Shish taouk
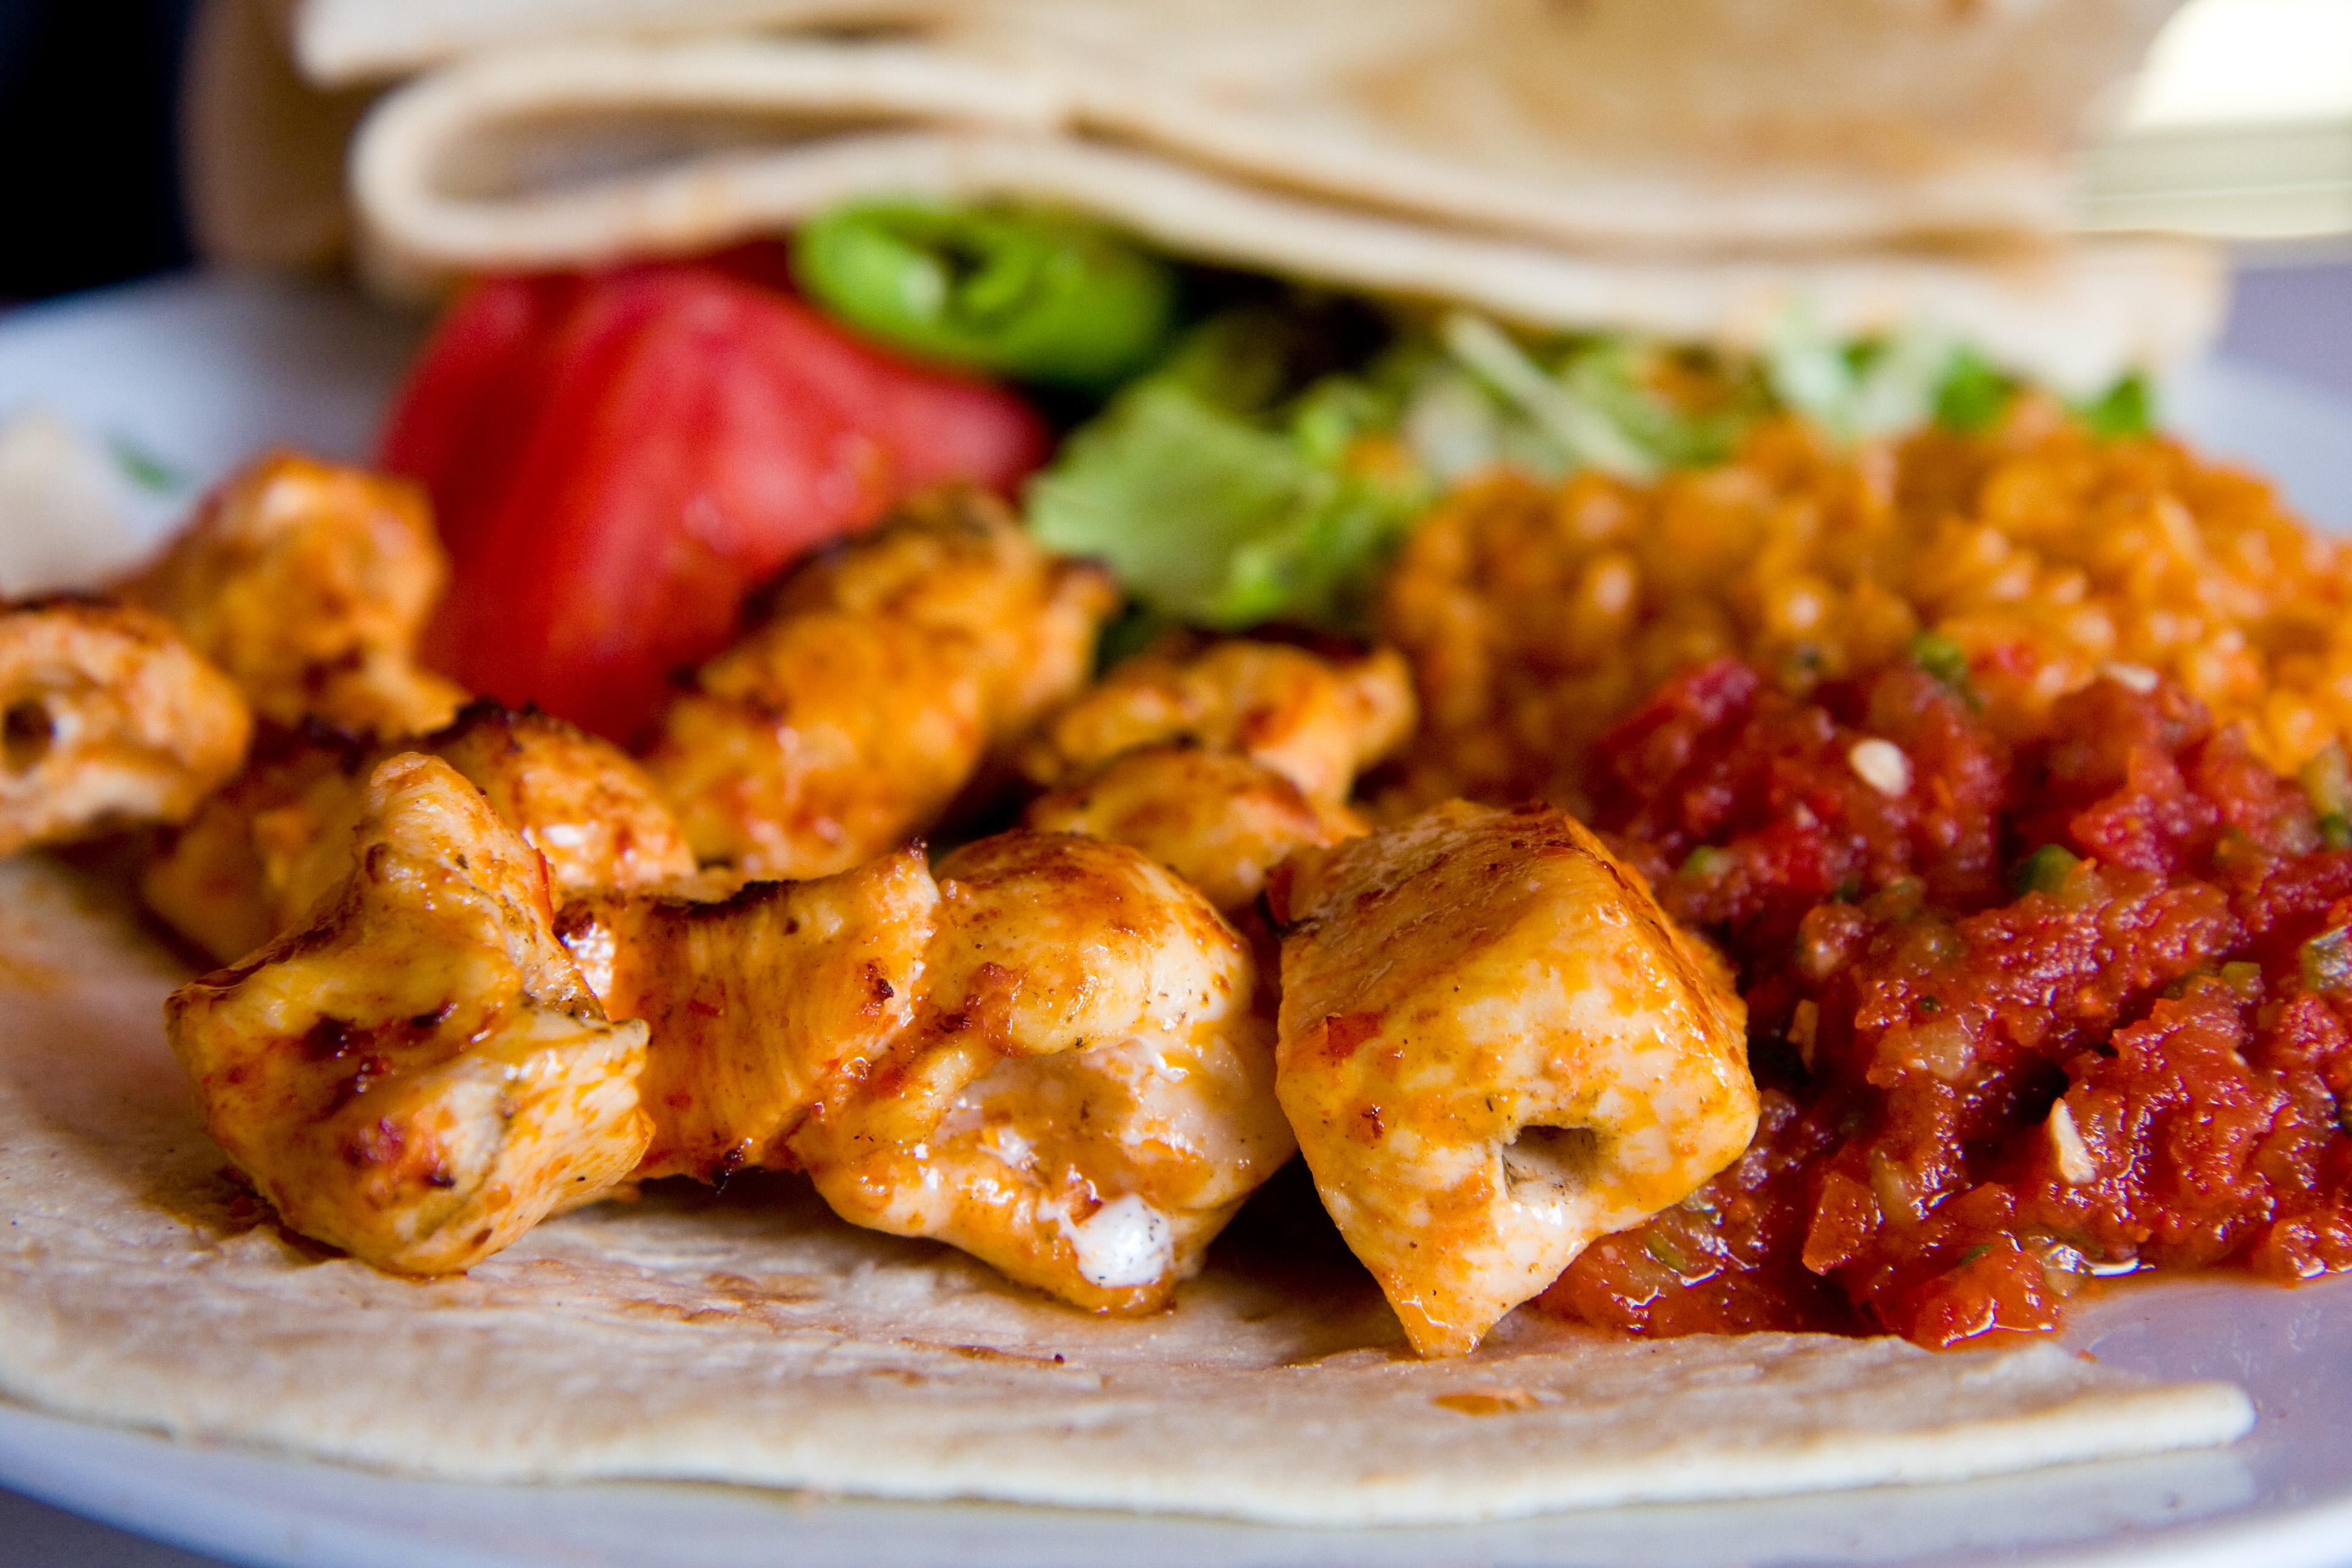
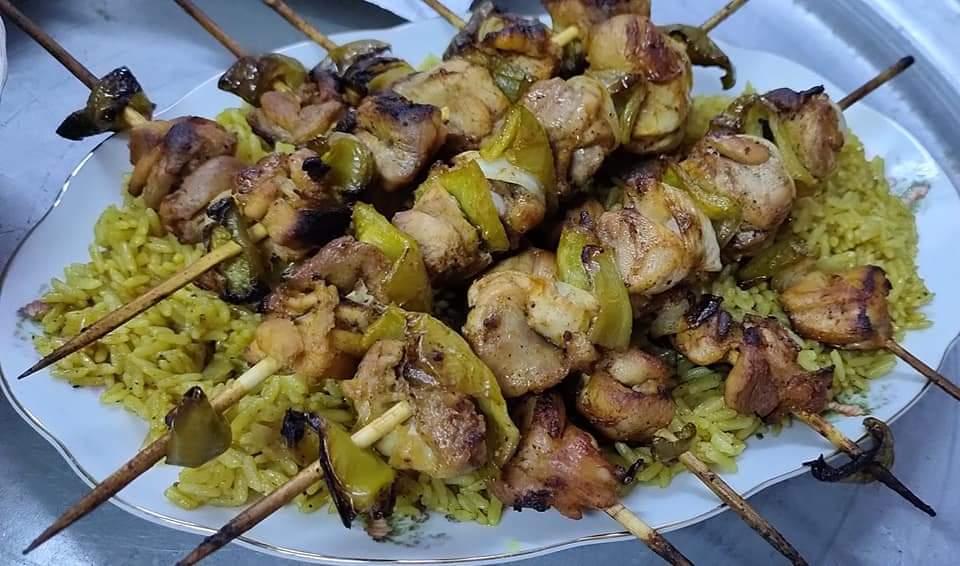
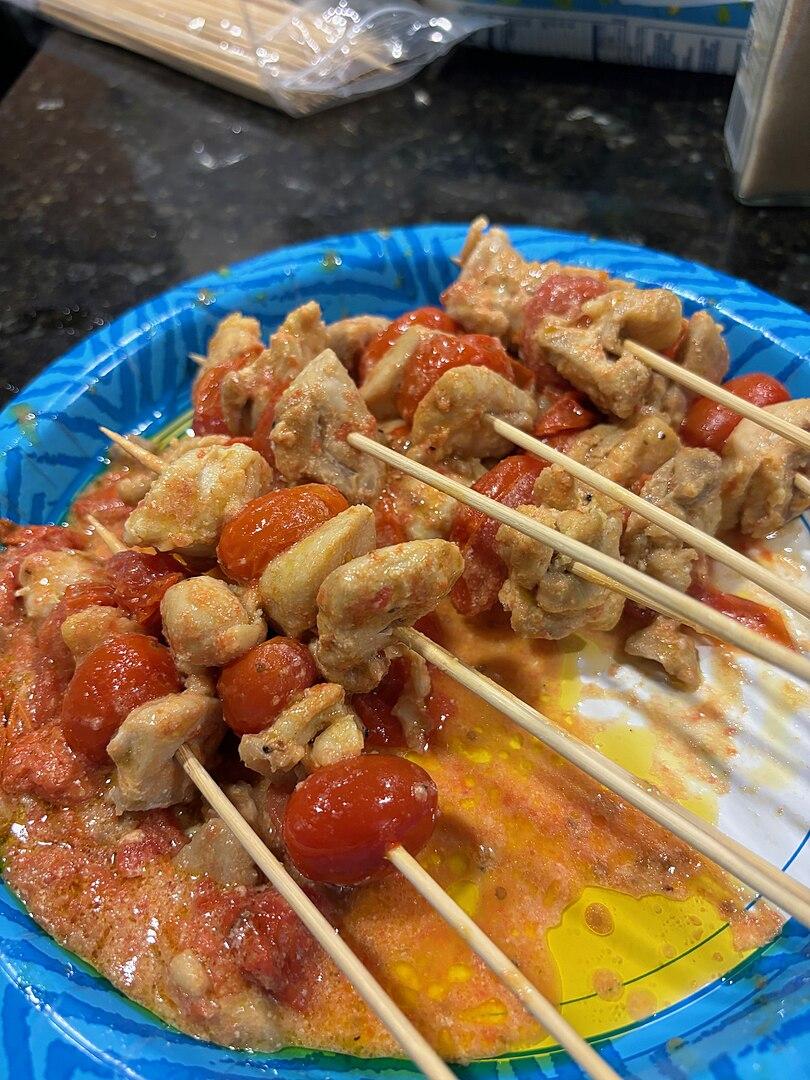
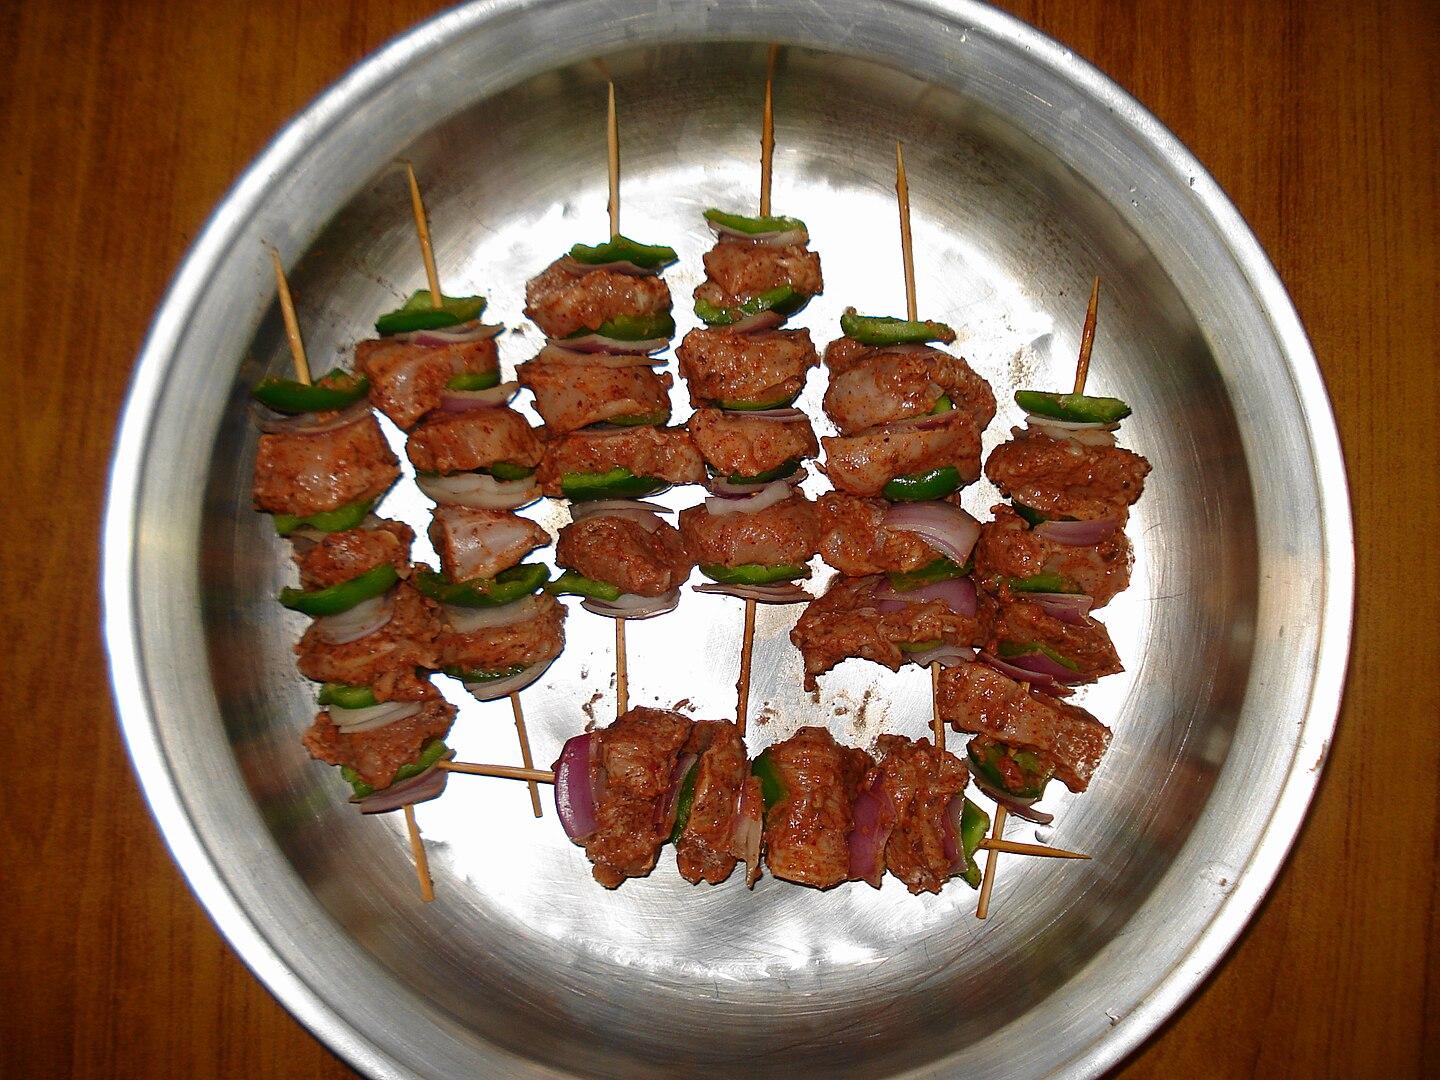
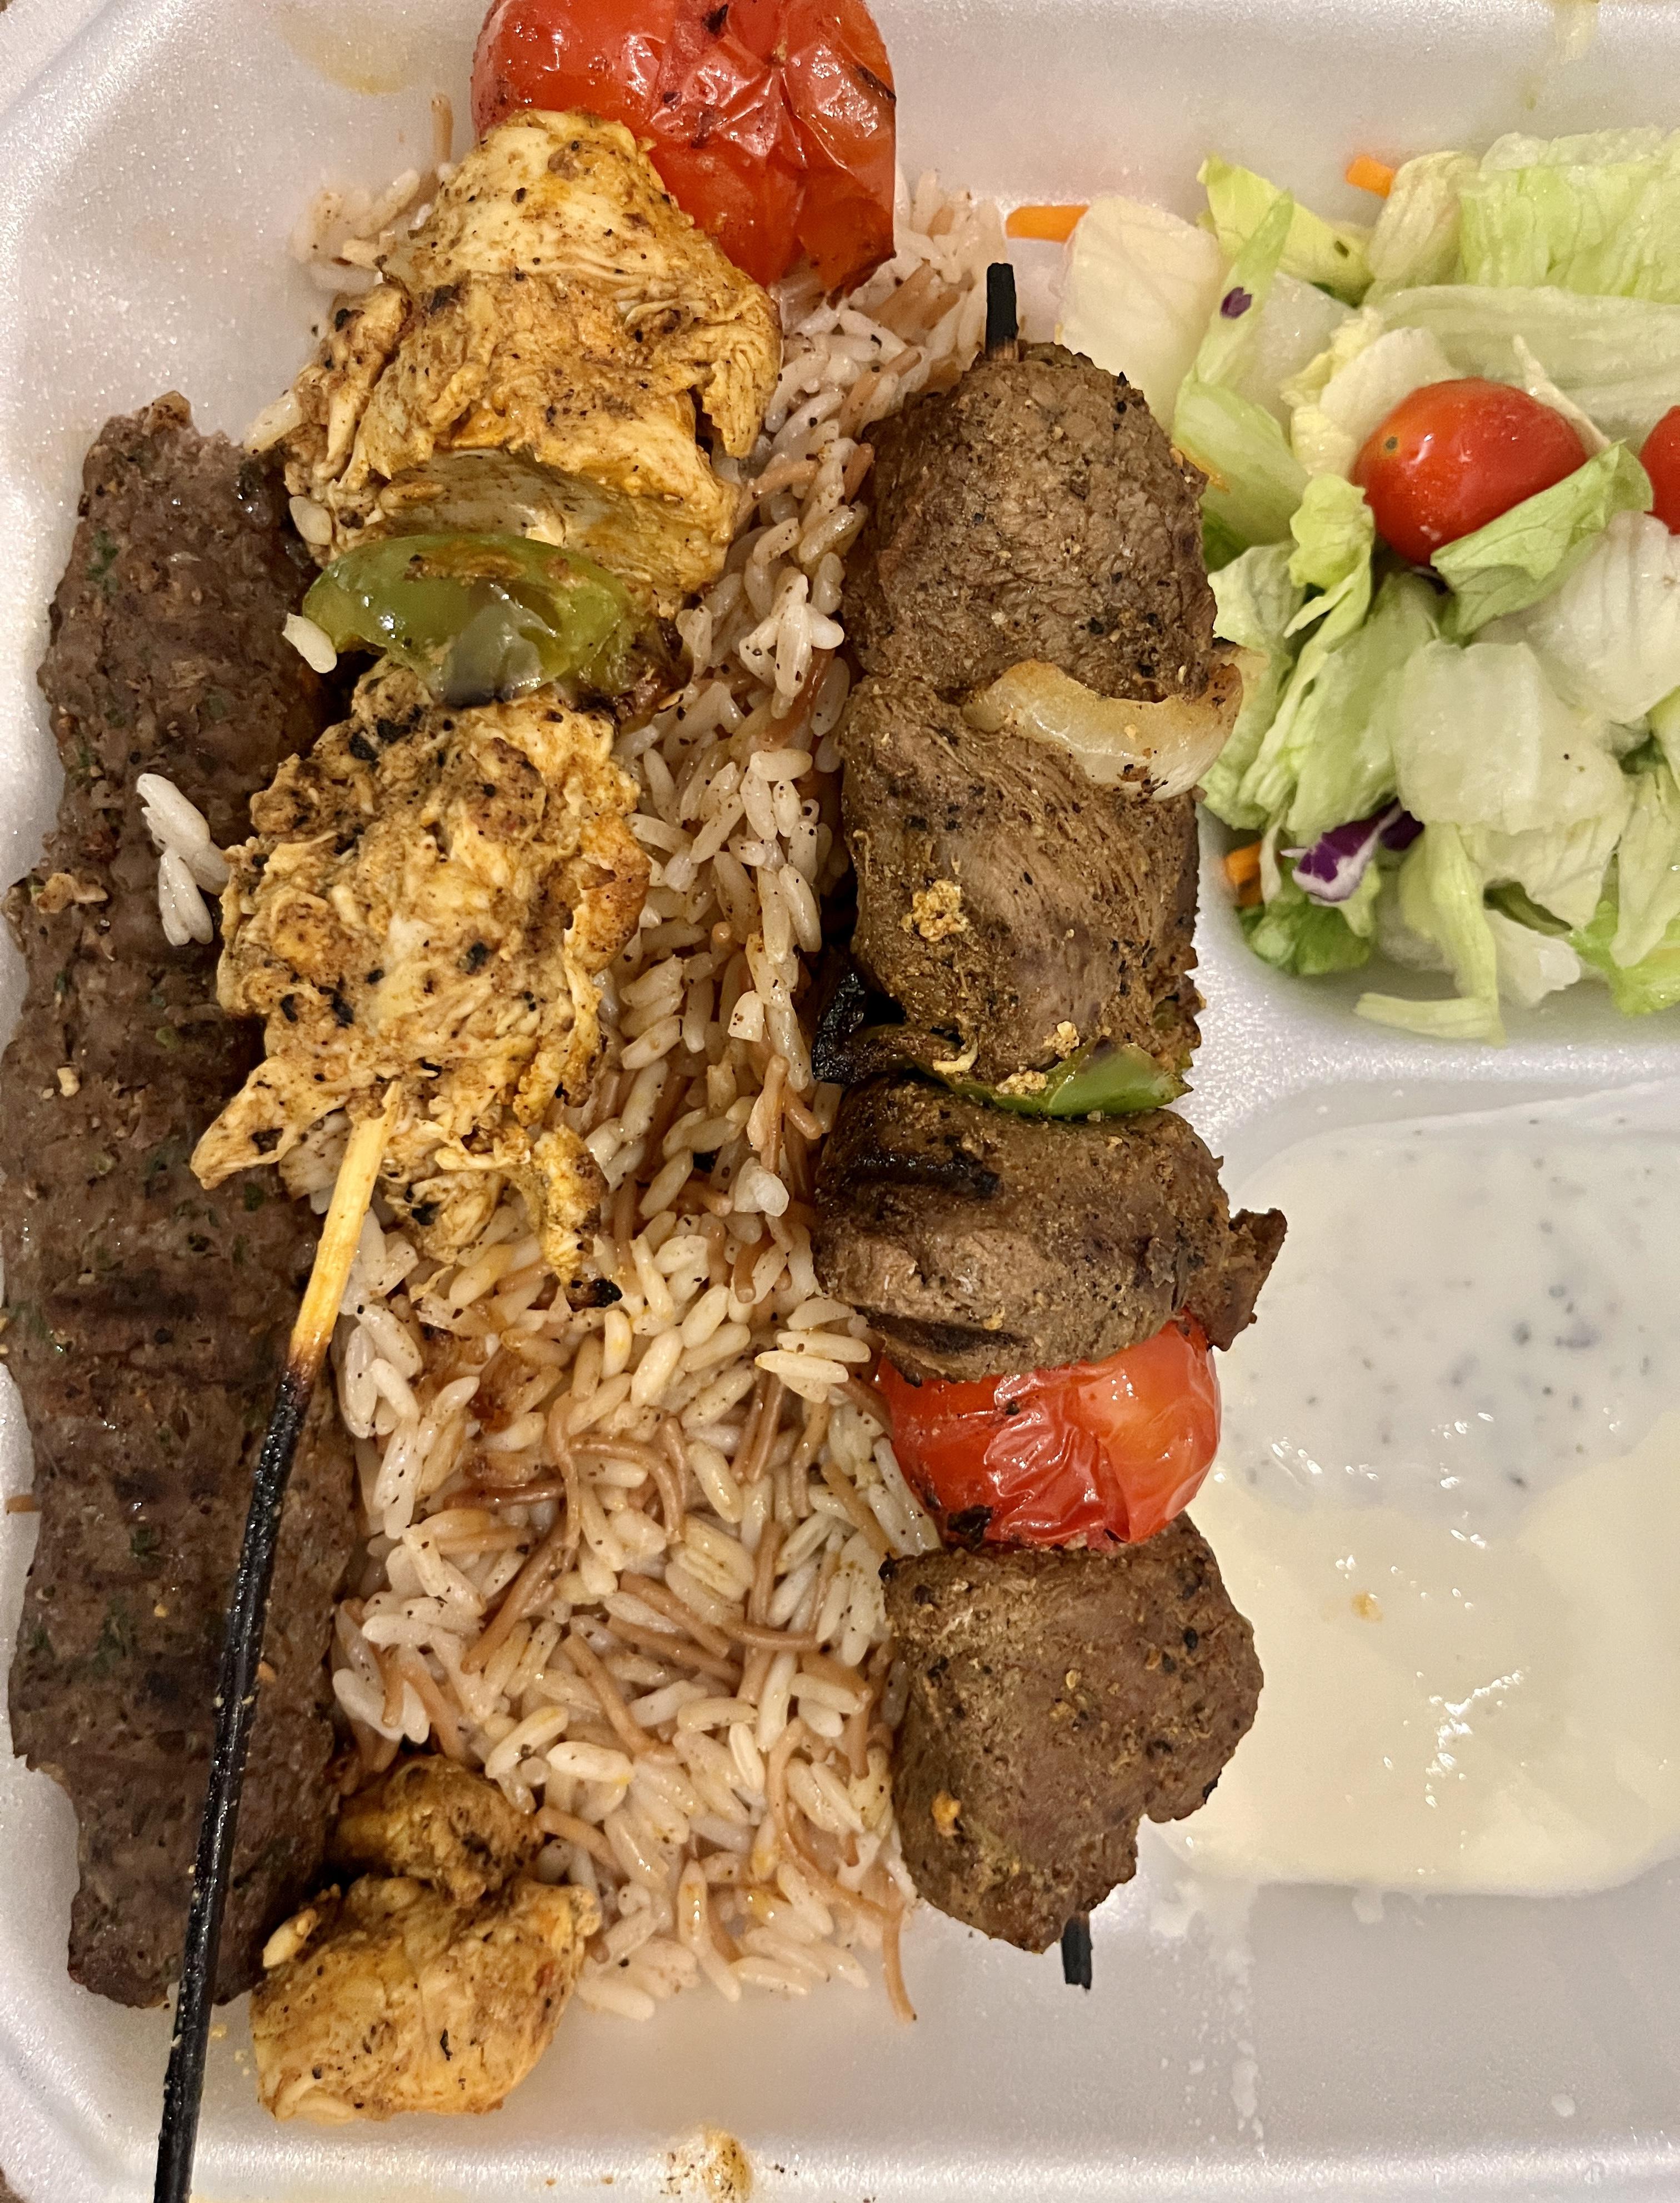
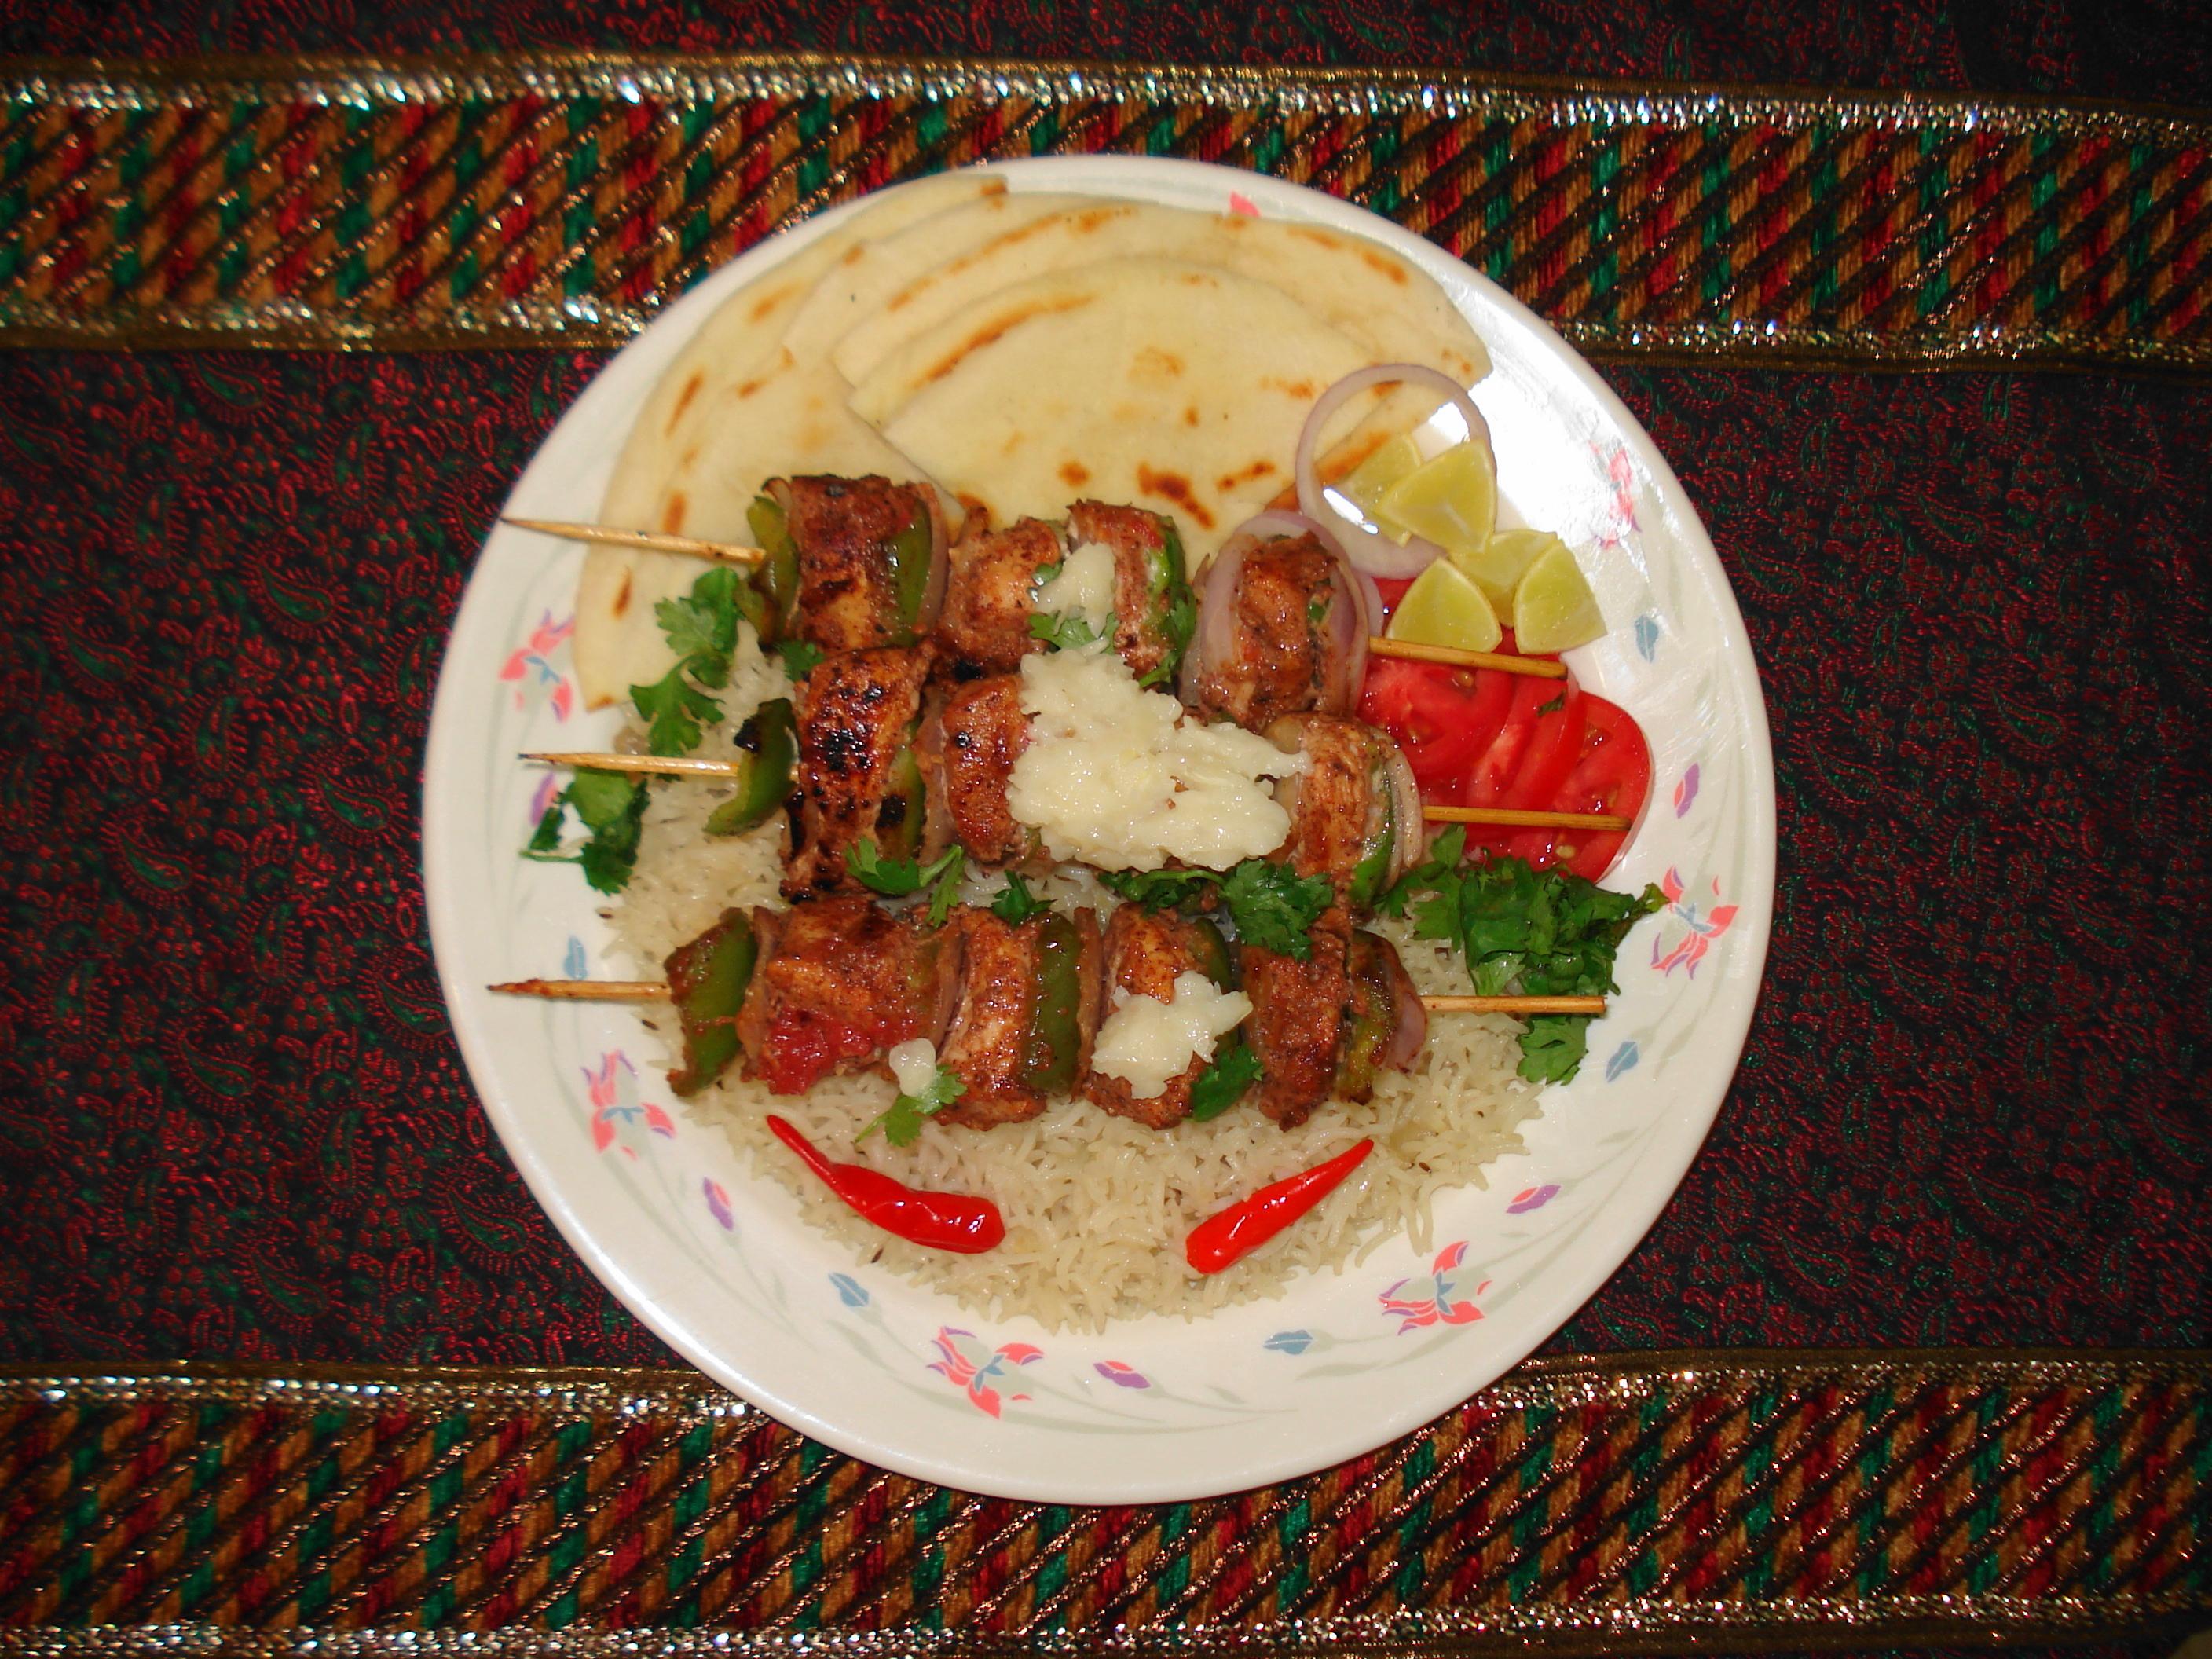
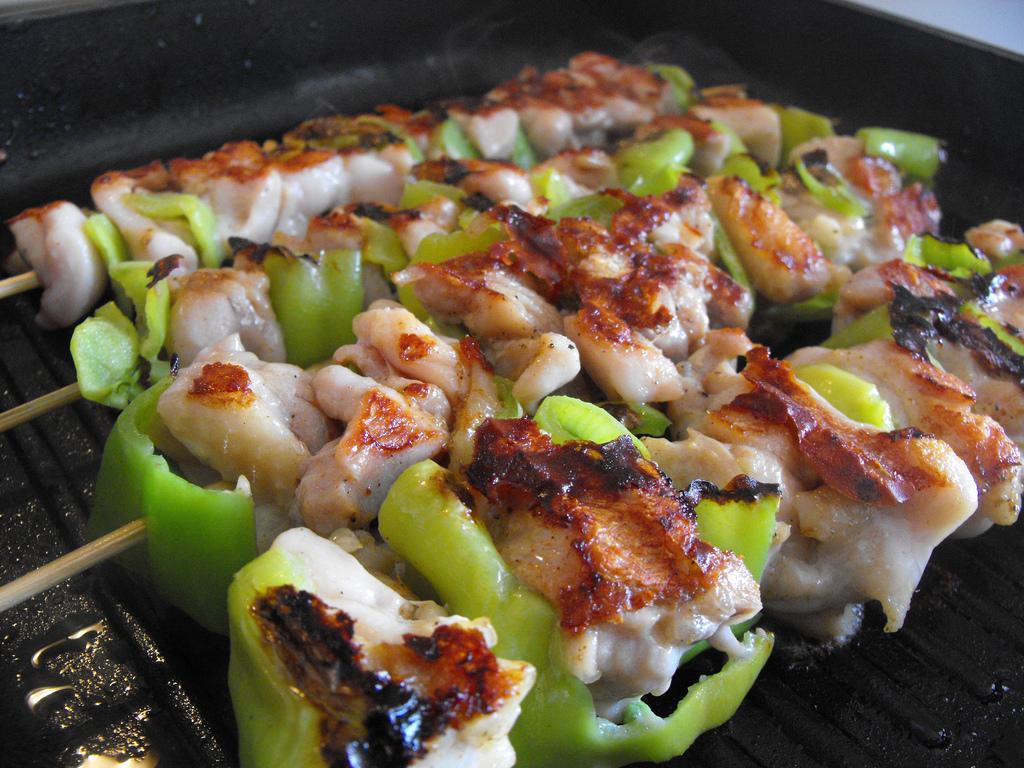
Also known as:
ar - Arabic: شيش طاووق
arz - Egyptian Arabic: شيش طاووق
az - Azerbaijani: Toyuq kababı
ca - Catalan: Tavuk şiş
es - Spanish: Shish taouk
eu - Basque: Shish taouk
fa - Persian: شیش تاوک
fr - French: Shish taouk
id - Indonesian: Shish taouk
ig - Igbo: Shish taouk
jv - Javanese: Shish taouk
ko - Korean: 시시 타부크
mk - Macedonian: Шиш-тавук
tr - Turkish: Şiş tavuk
Category: chicken (kebab)
Cuisine: Ottoman, Middle Eastern
Associated cuisines: Ottoman, Middle Eastern, Persian
Area: Balkans, Caucasus, Middle East, Northern Africa, Middle East
Countries: Albania, Bosnia and Herzegovina, Bulgaria, Croatia, Montenegro, North Macedonia, Romania, Serbia, Slovenia
Region: Southern Europe, Eastern Europe, , ,
The dish is a chicken kebab ccoked in a satay form.